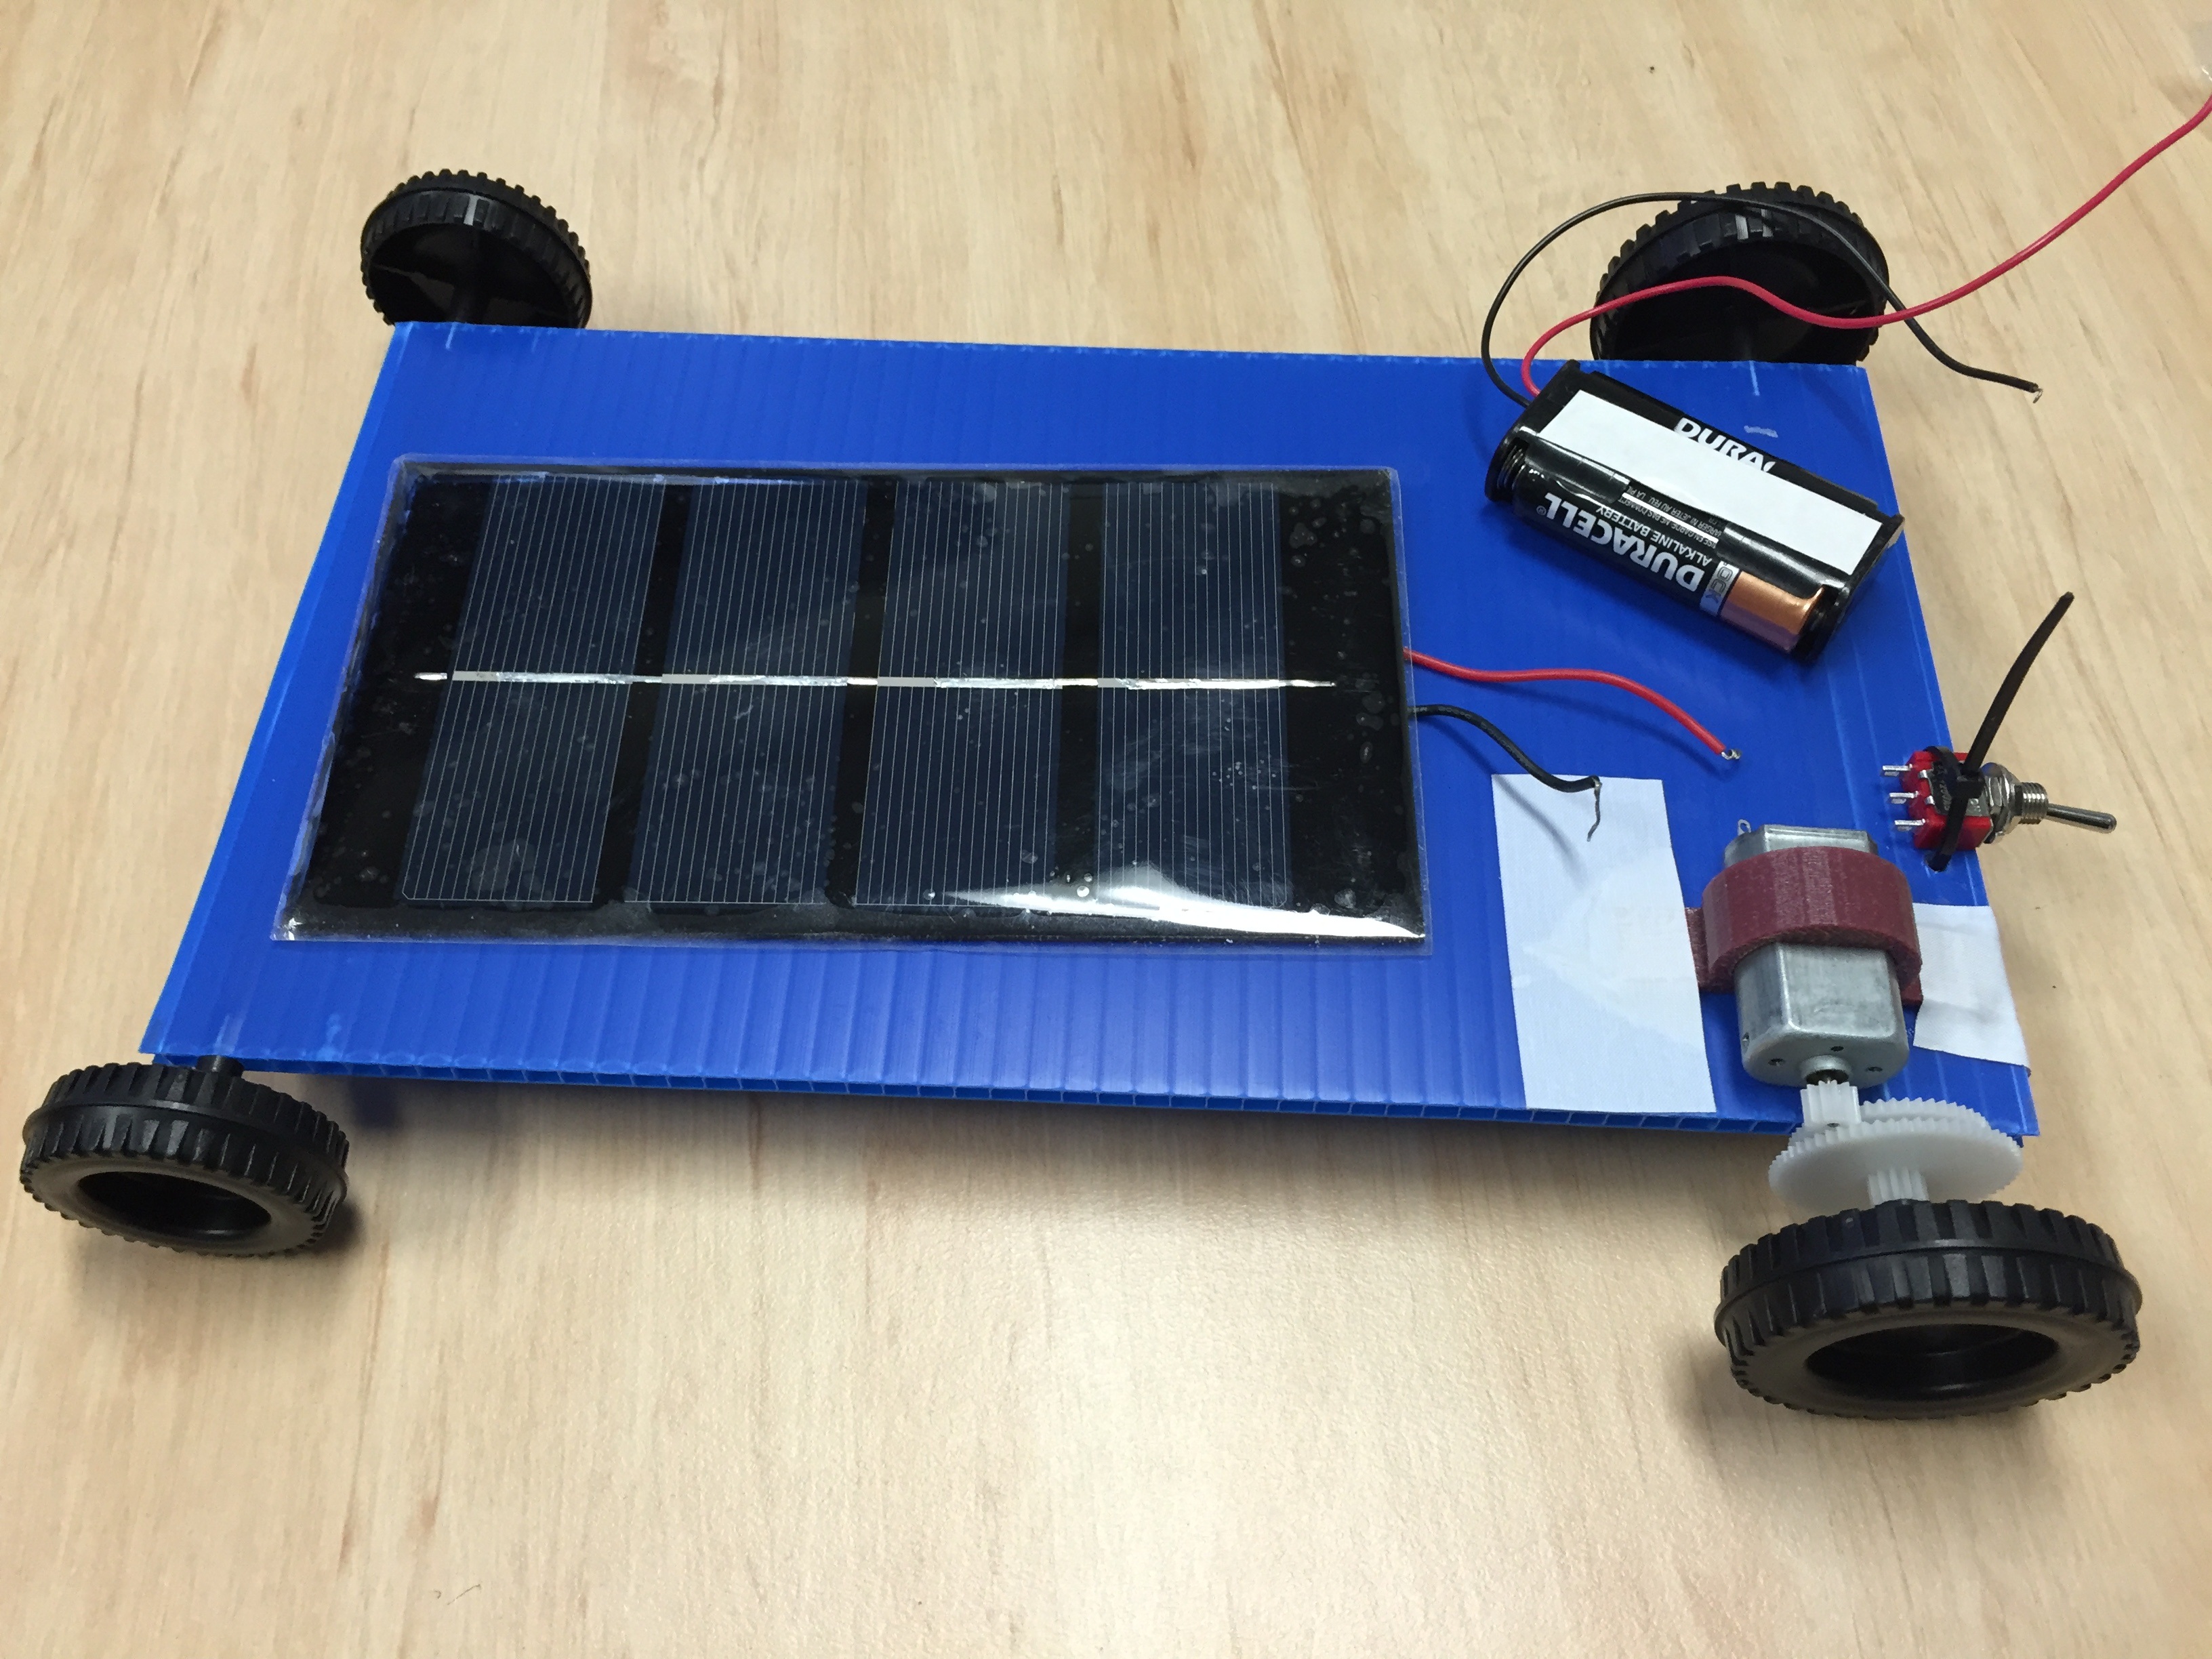
technology, car, solar, kit, solar power